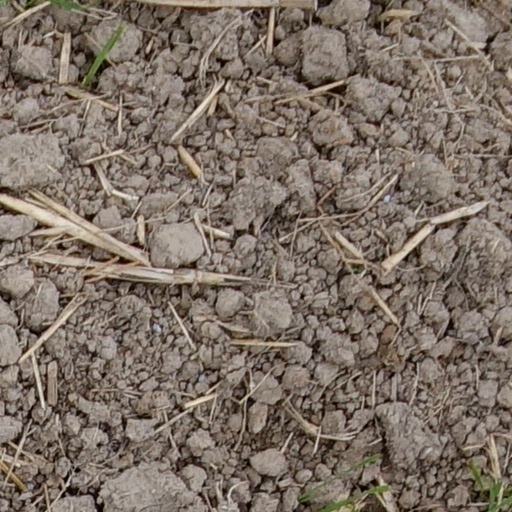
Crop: wheat